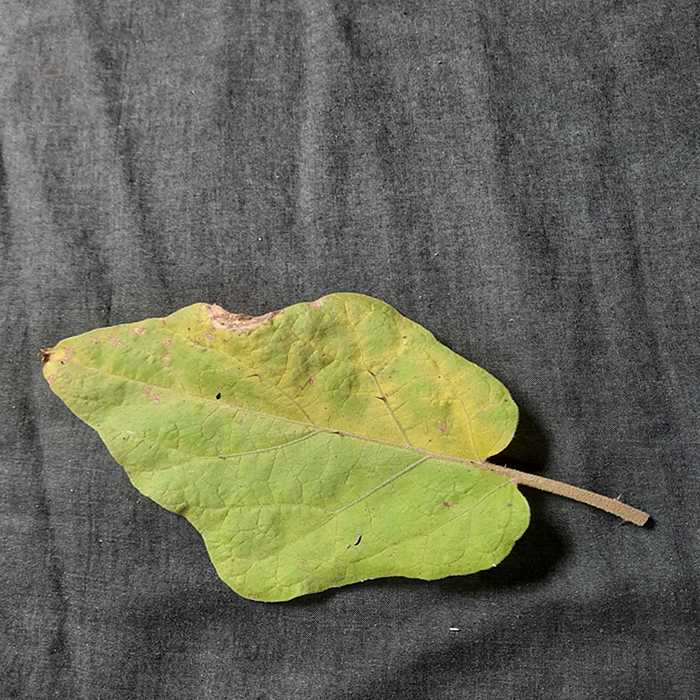
Plant: Eggplant
Label: Eggplant verticillium wilt